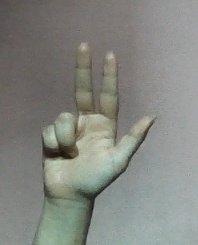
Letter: al